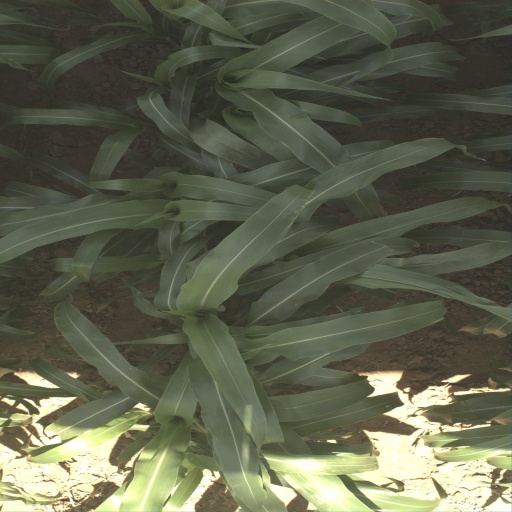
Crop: sorghum